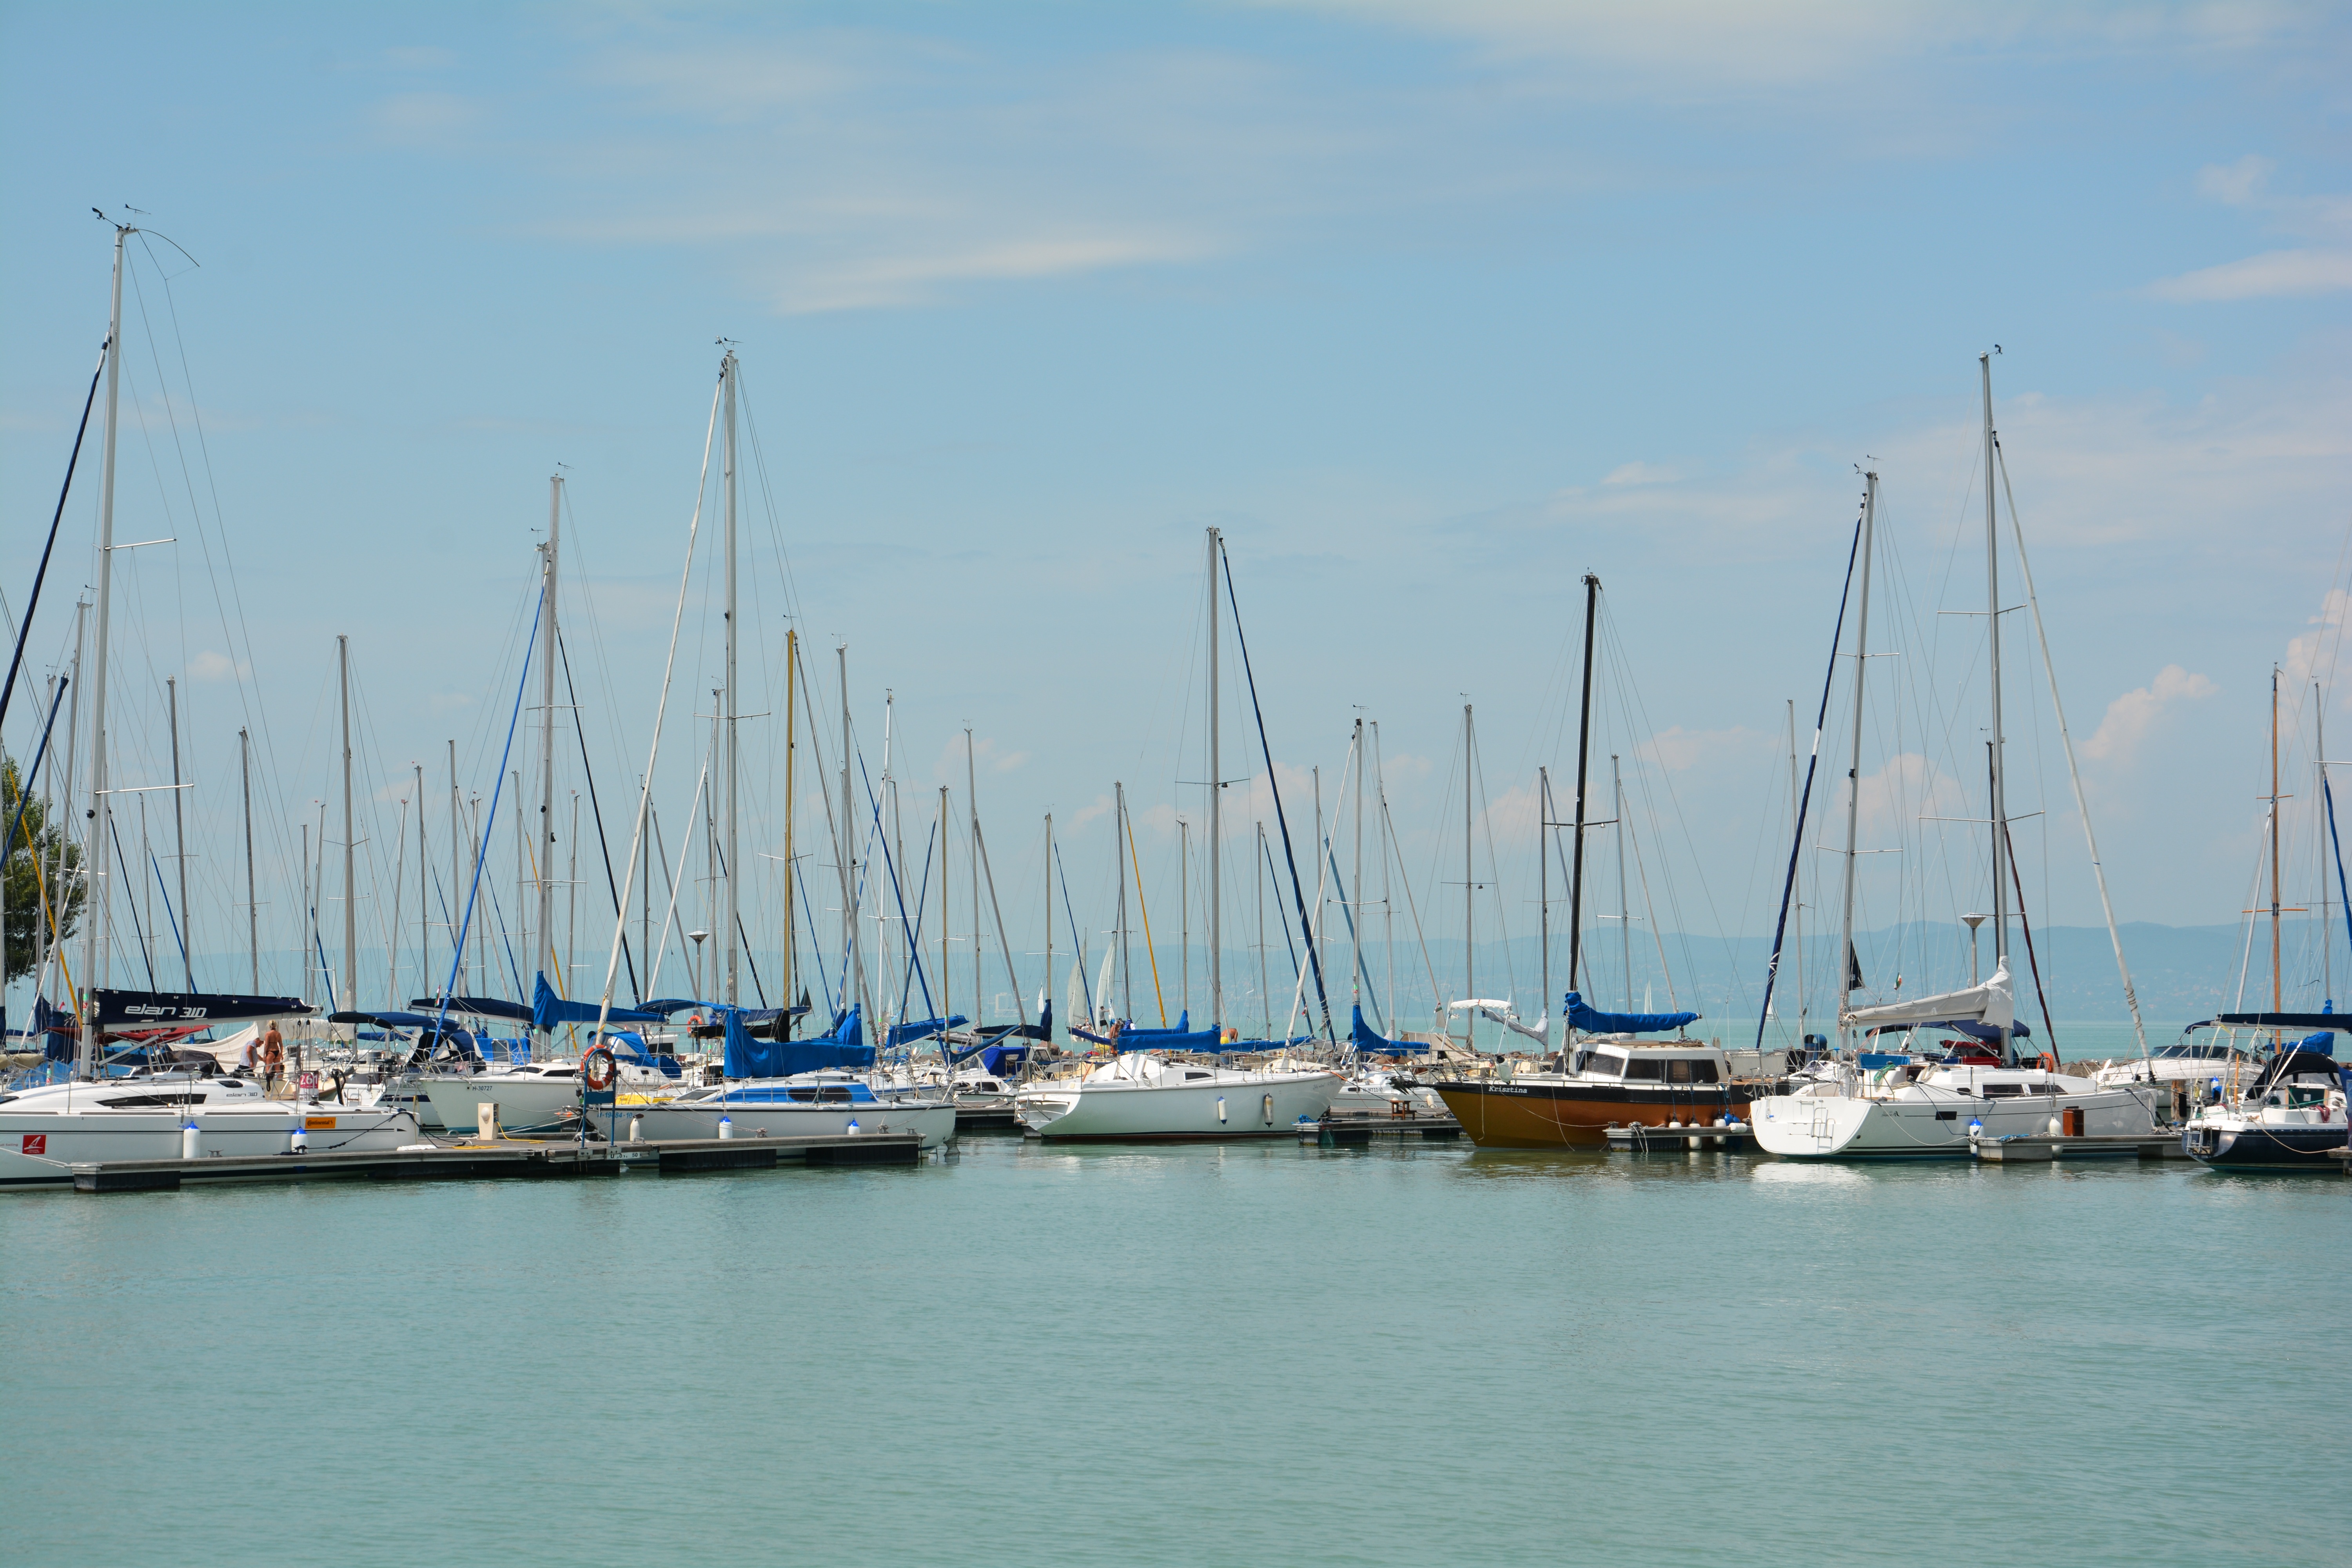
sea, dock, boat, boot, vehicle, mast, sailing, bay, harbor, marina, port, sailboat, sail, watercraft, sailing ship, tall ship